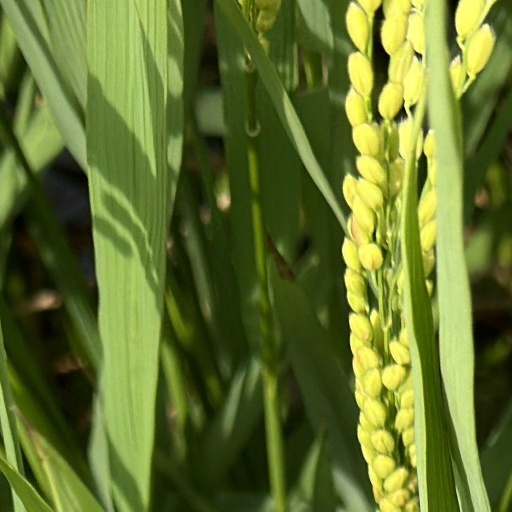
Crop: rice